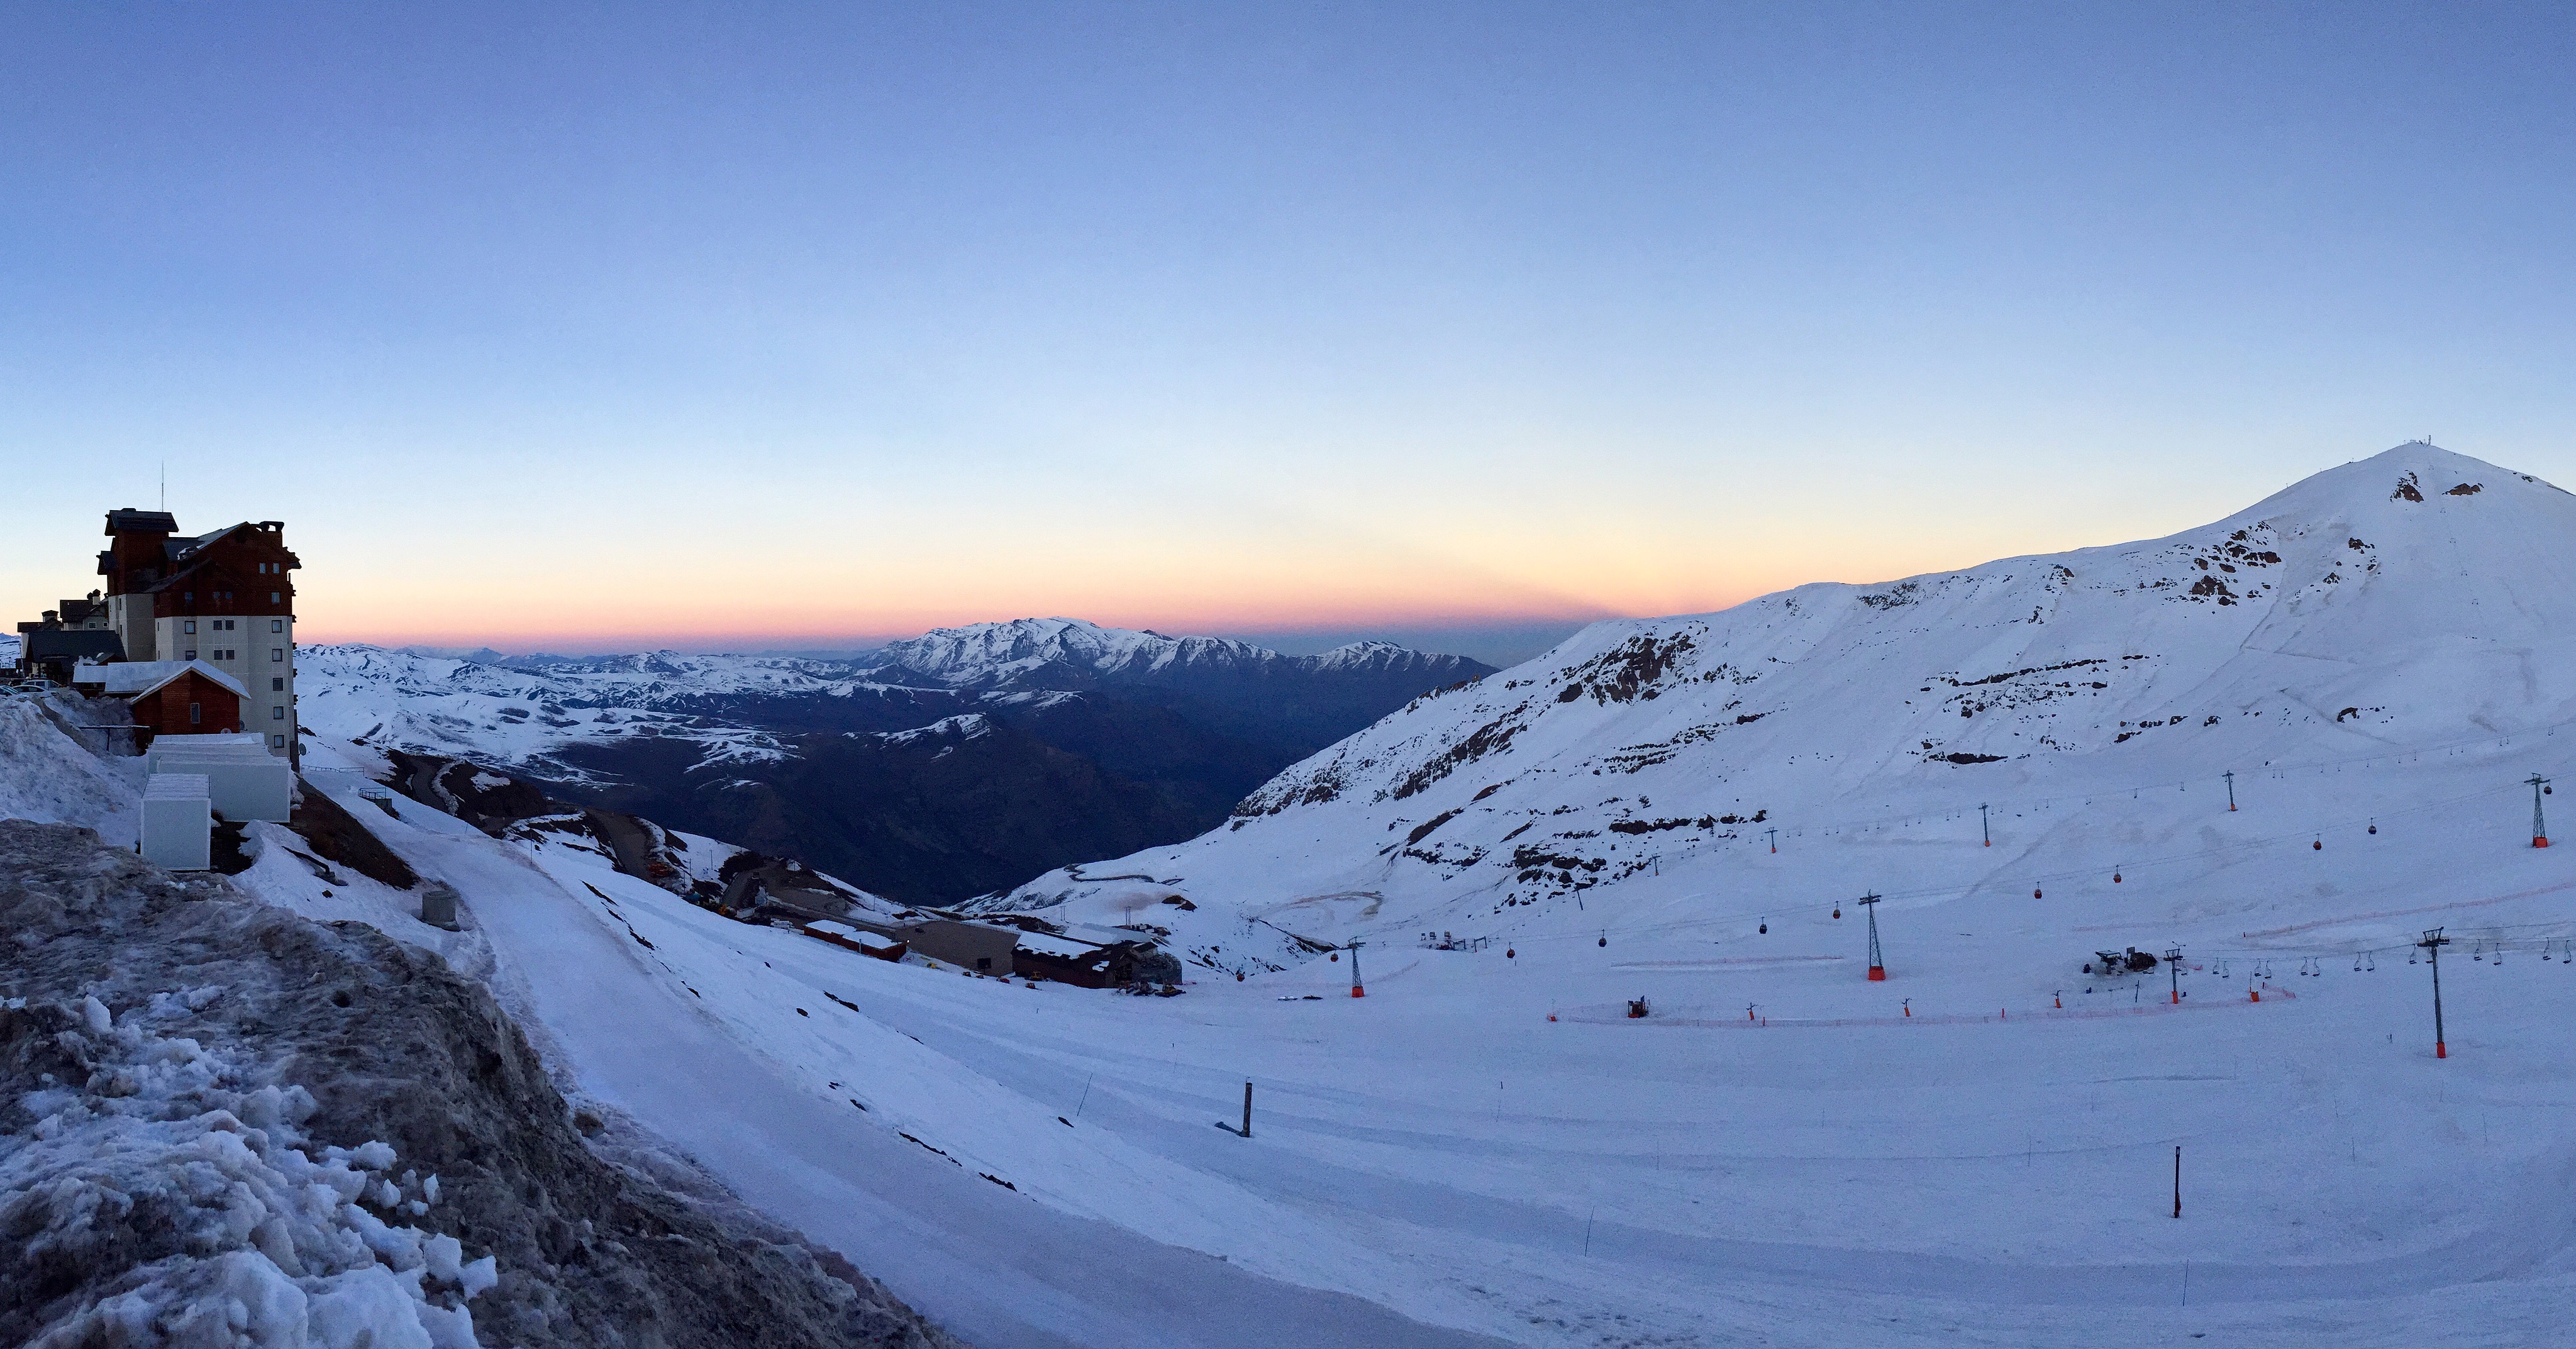
landscape, mountain, snow, cold, winter, sky, hill, mountain range, scenic, weather, skiing, season, ridge, summit, mountain peak, mountaineering, winter sport, outdoors, sports, resort, alps, ski, plateau, piste, landform, ski touring, ski mountaineering, mountainous landforms, geological phenomenon